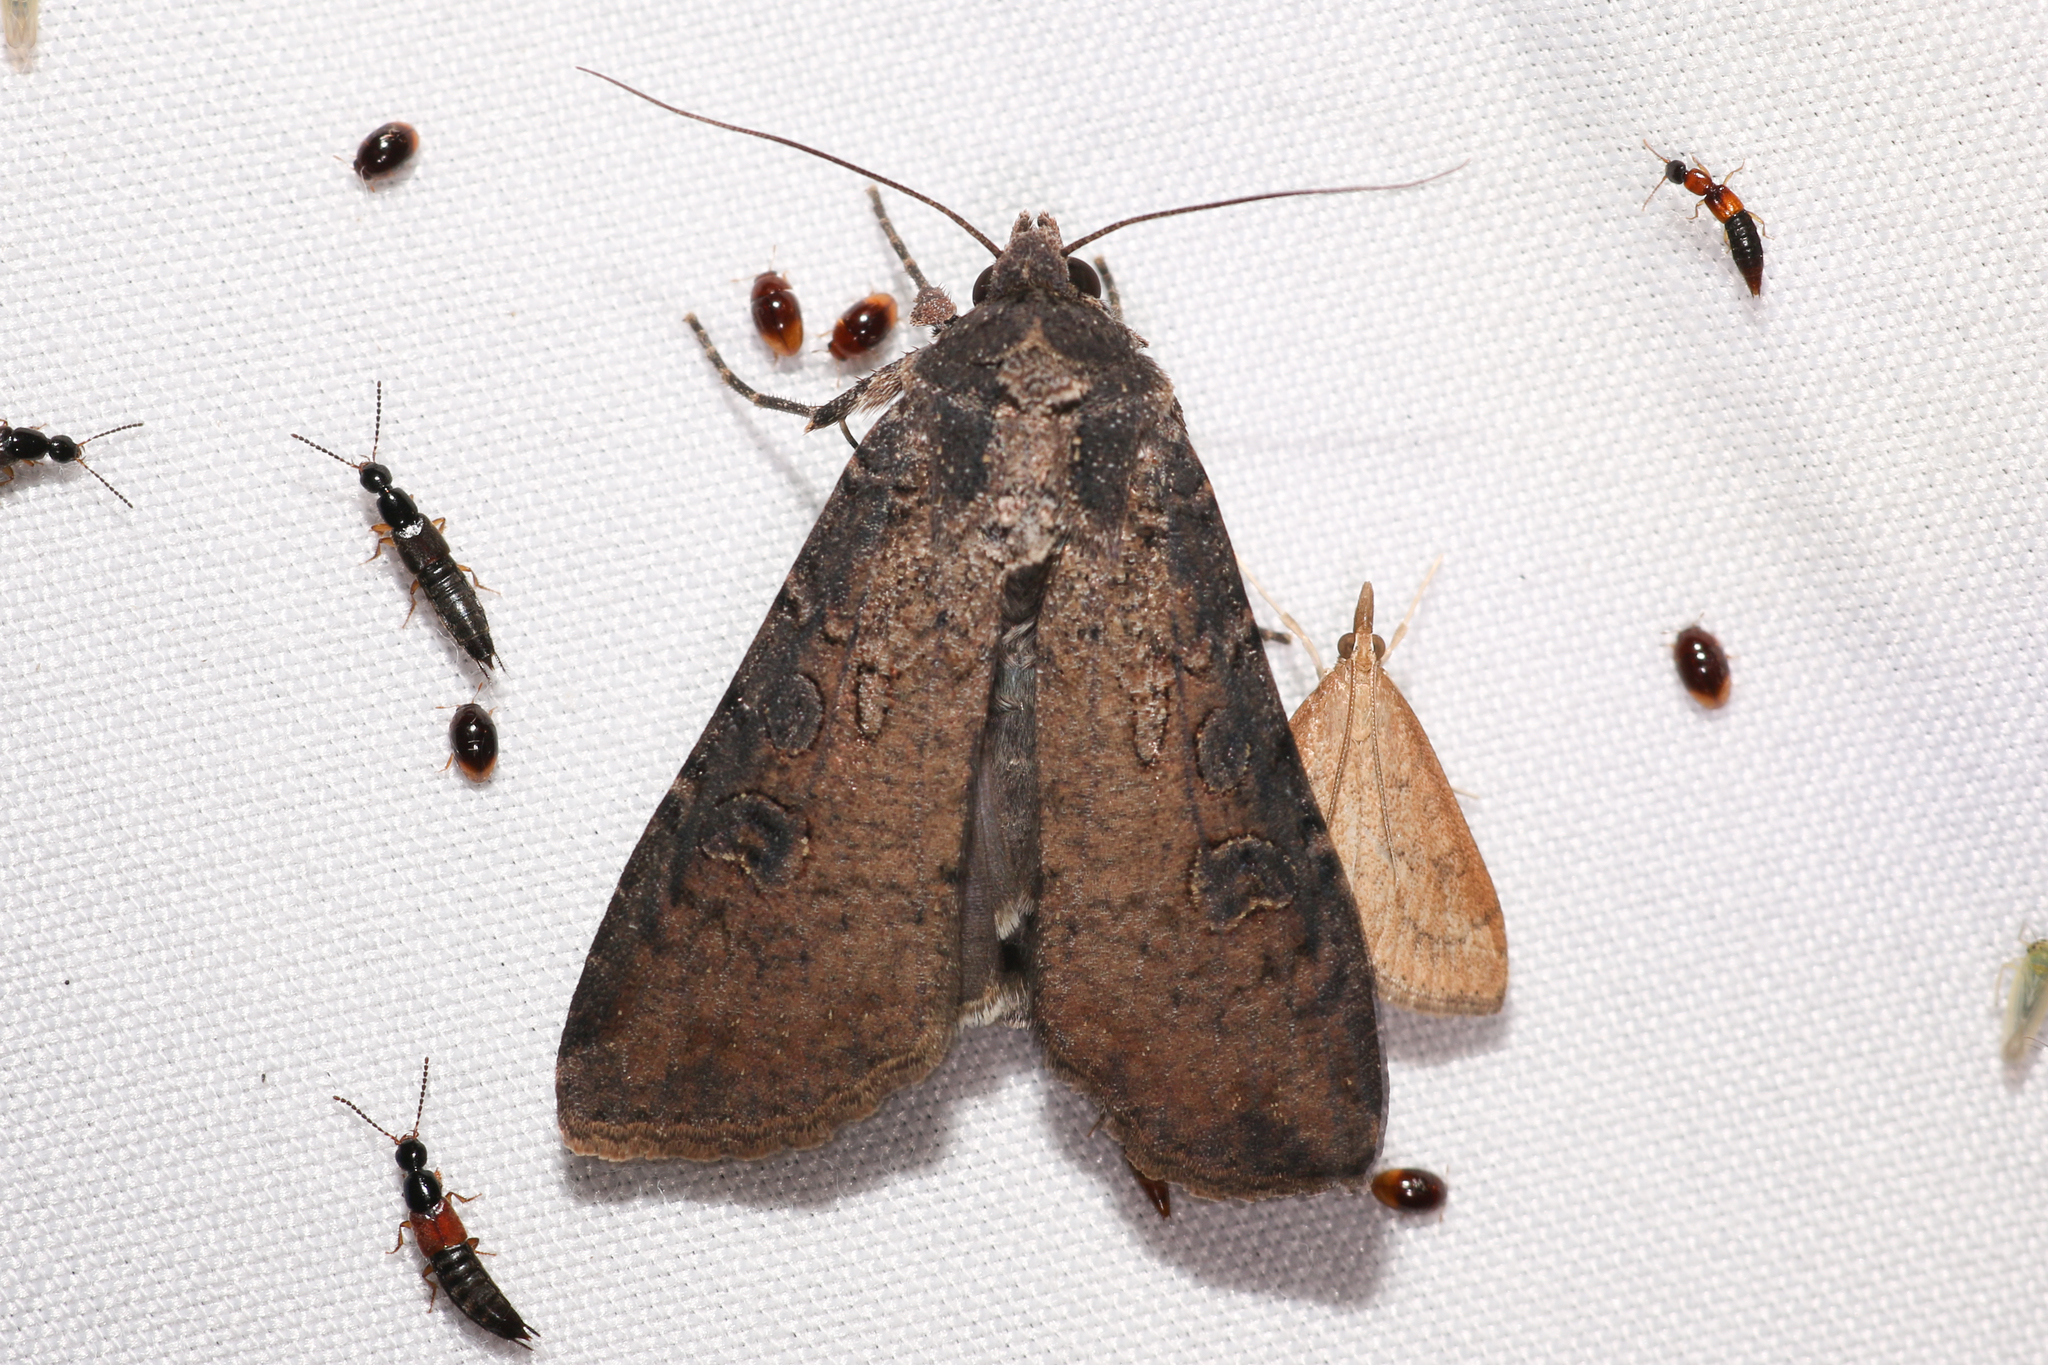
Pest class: cutworms